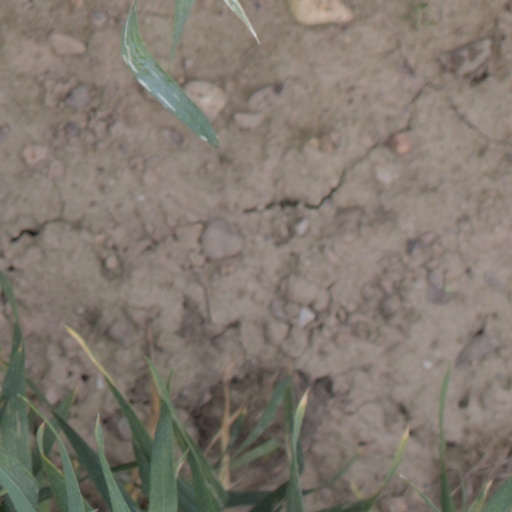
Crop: wheat